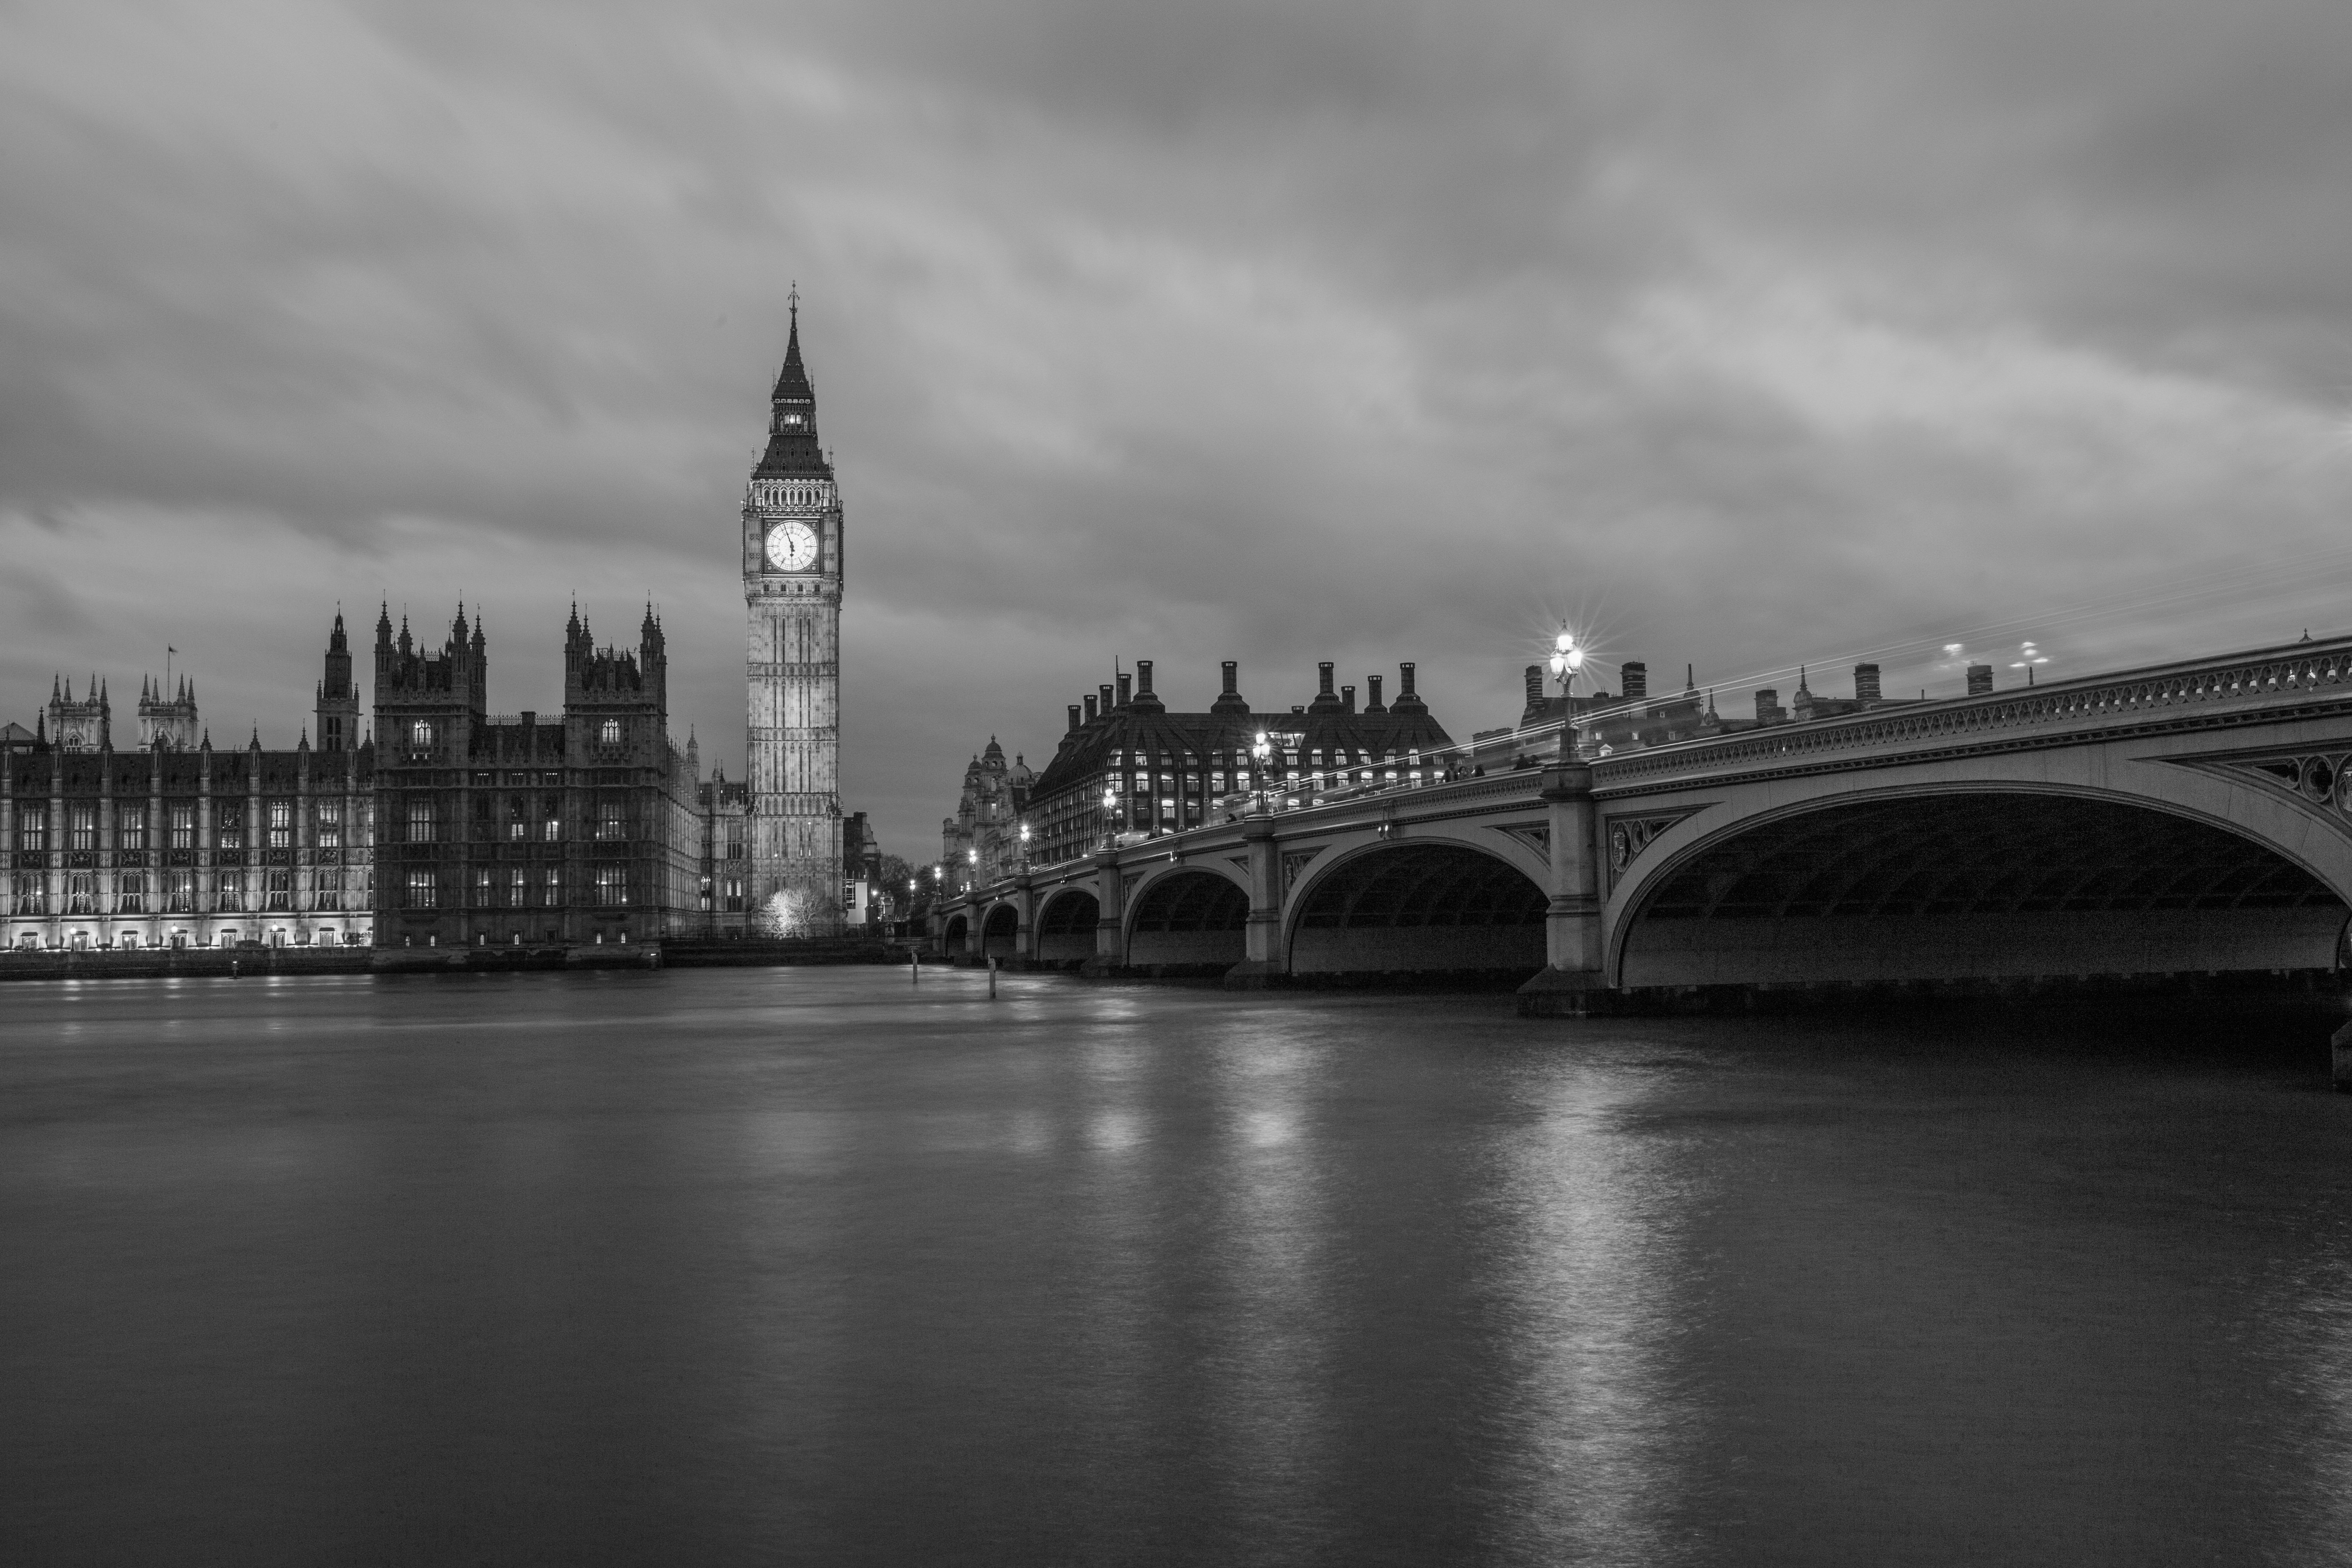
white, landmark, black and white, sky, black, water, river, city, monochrome photography, cityscape, bridge, metropolitan area, cloud, architecture, monochrome, metropolis, urban area, human settlement, reflection, skyline, photography, tower, building, skyscraper, night, stock photography, tourism, world, style, tourist attraction, palace, tower block, nonbuilding structure